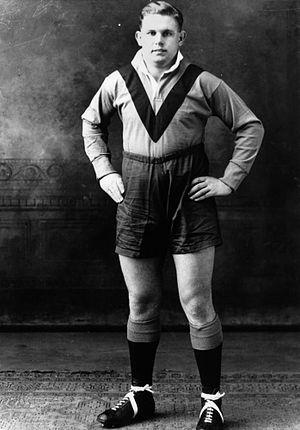
Alfred Henry Bath dit Henry Bath ou Harry Bath, né le 28 novembre 1924 à Brisbane et mort le 4 octobre 2008 à Cronulla, est un ancien joueur et entraîneur de rugby à XIII australien évoluant au poste de deuxième ligne ou de pilier dans les années 1940 et 1950. Il commence sa carrière au sein de Souths dans le Championnat du Queensland qu'il remporte en 1945. Il rejoint ensuite le club de Balmain dans le Championnat de Nouvelle-Galles du Sud avec deux victoires en 1946 et 1947. En 1948, il se rend en Angleterre, tout d'abord à Barrow puis à Warrington avec lequel il remporte le Championnat d'Angleterre rn 1954 et 1955 ainsi que la Coupe d'Angleterre en 1950 et 1954. Il retourne en Australie en fin de carrière à St. George avec trois nouveaux titres de Championnat de Nouvelle-Galles du Sud en 1957, 1958 et 1959. En Angleterre, il est également sélectionné à plusieurs reprises dans l'équipe des Autres Nationalités et y remporte deux titres de Coupe d'Europe des nations en 1953 et 1956.